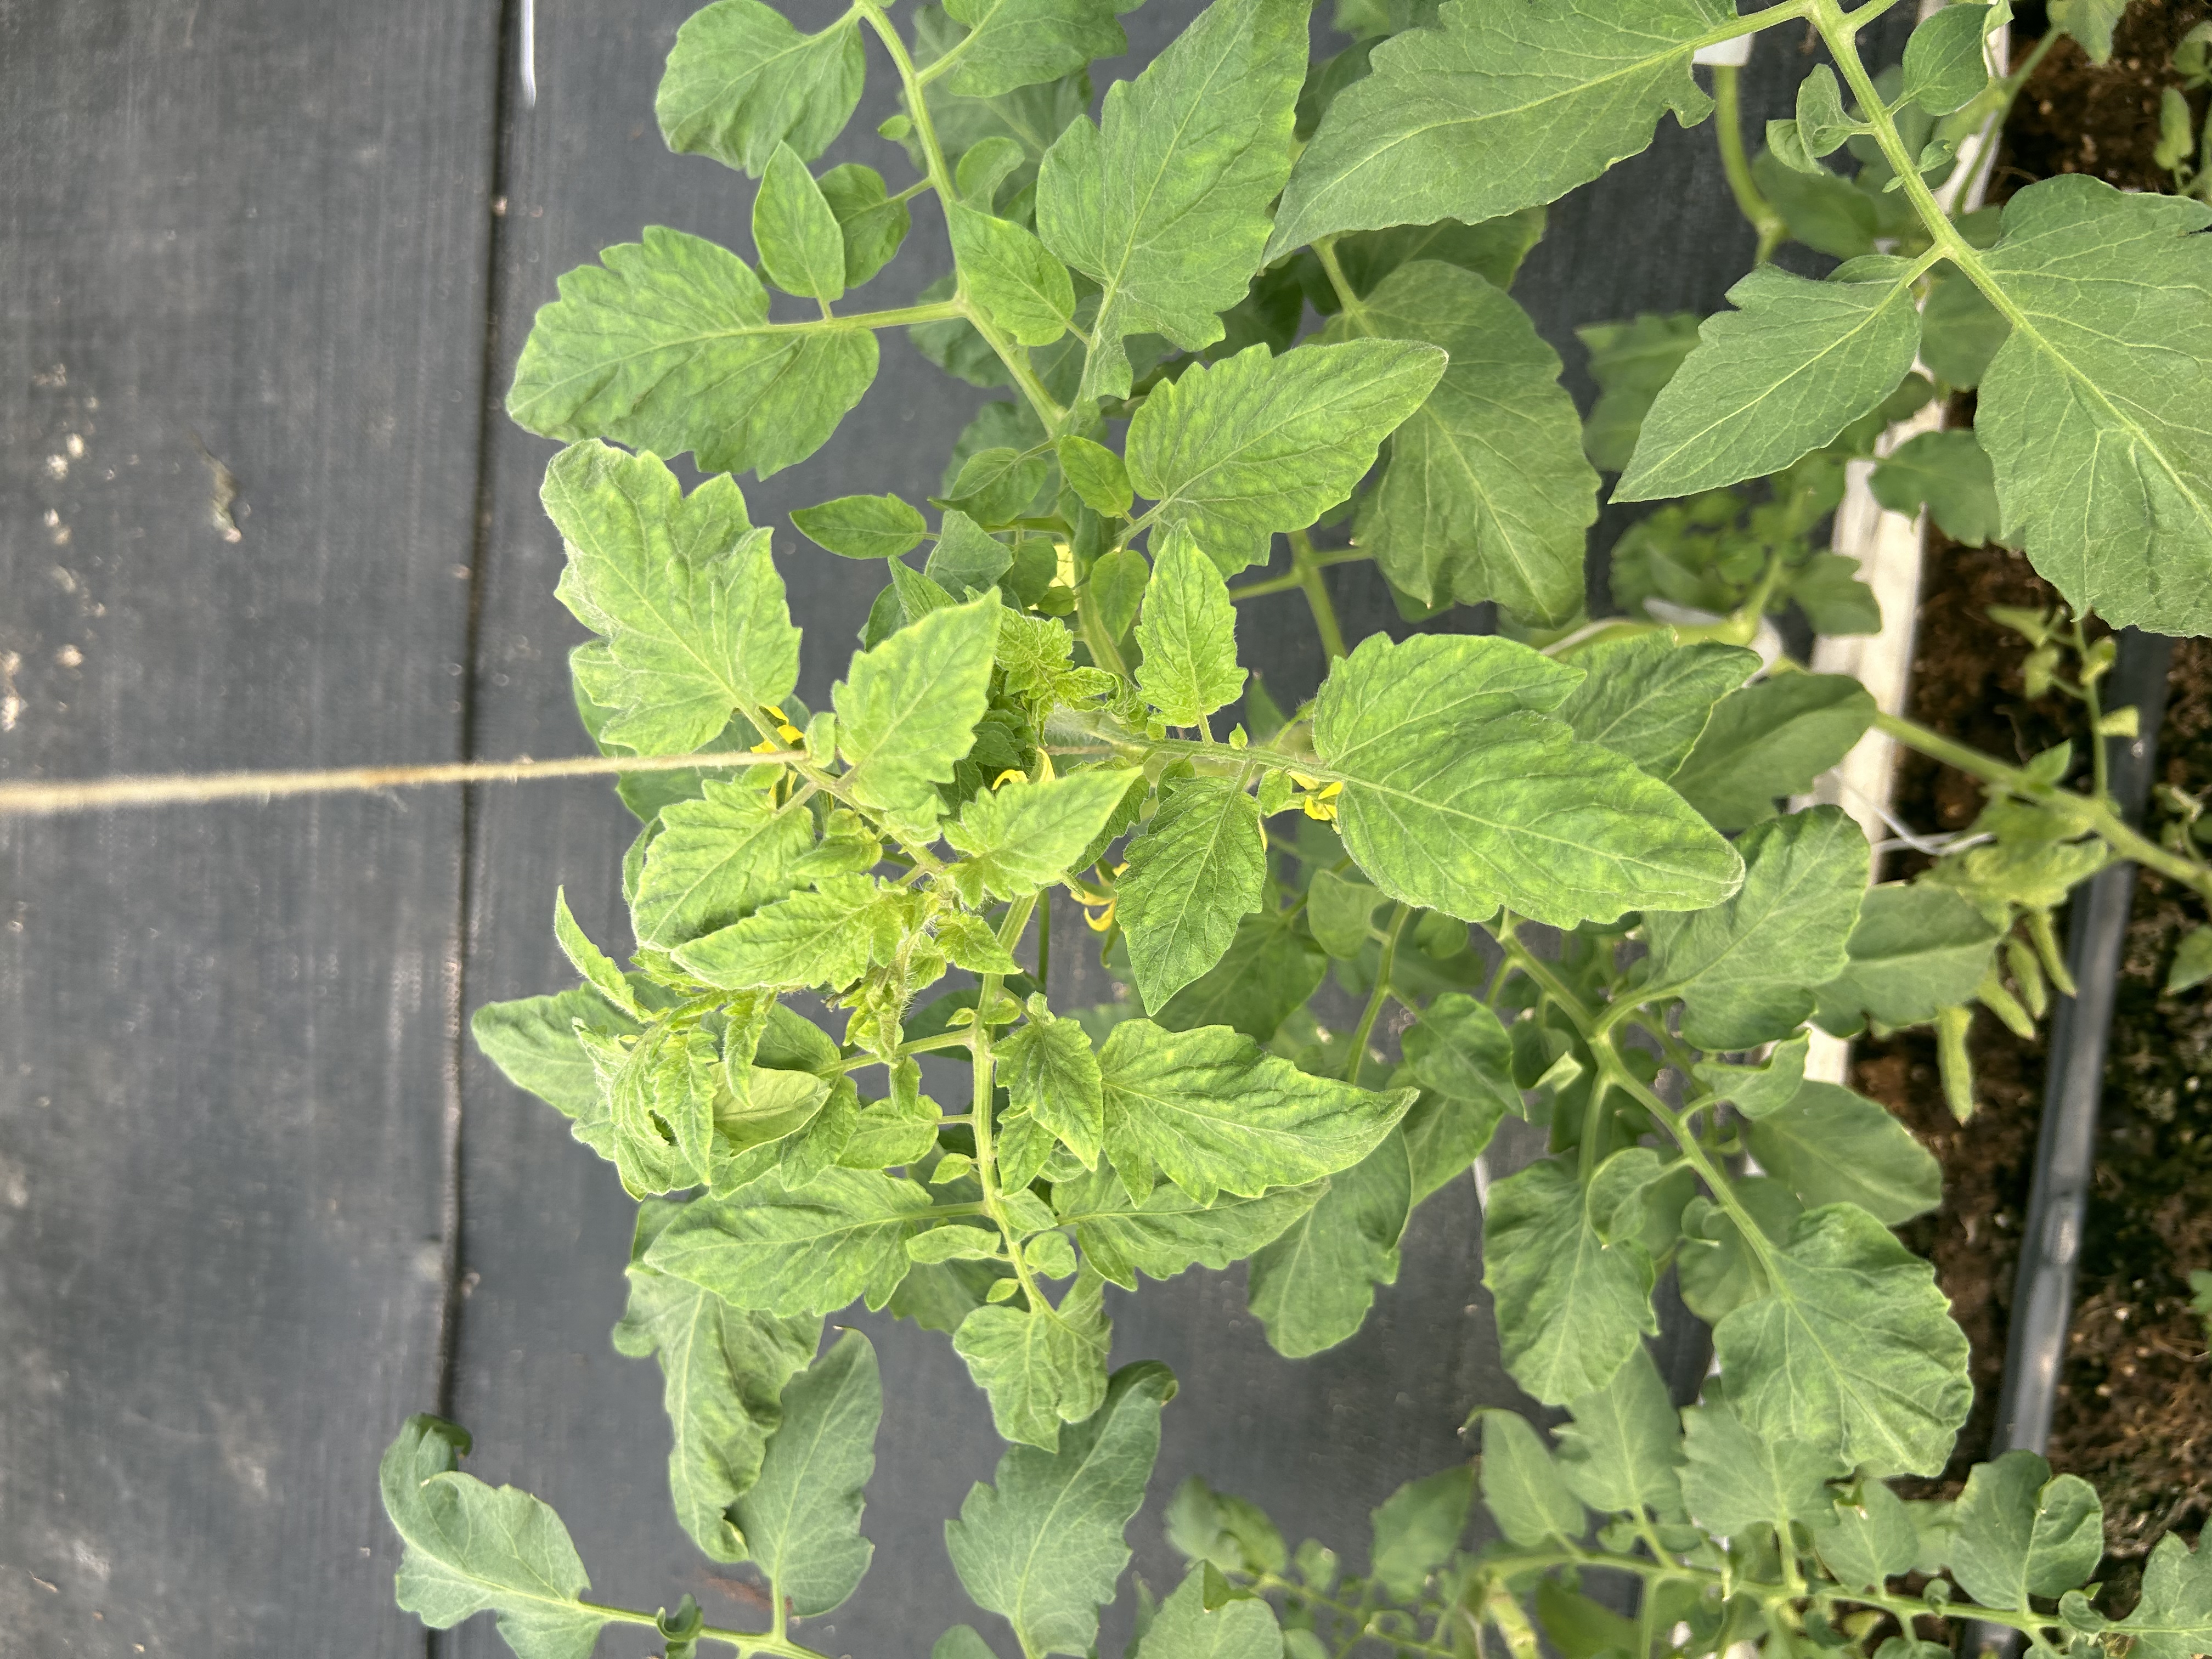
Disease: Viral